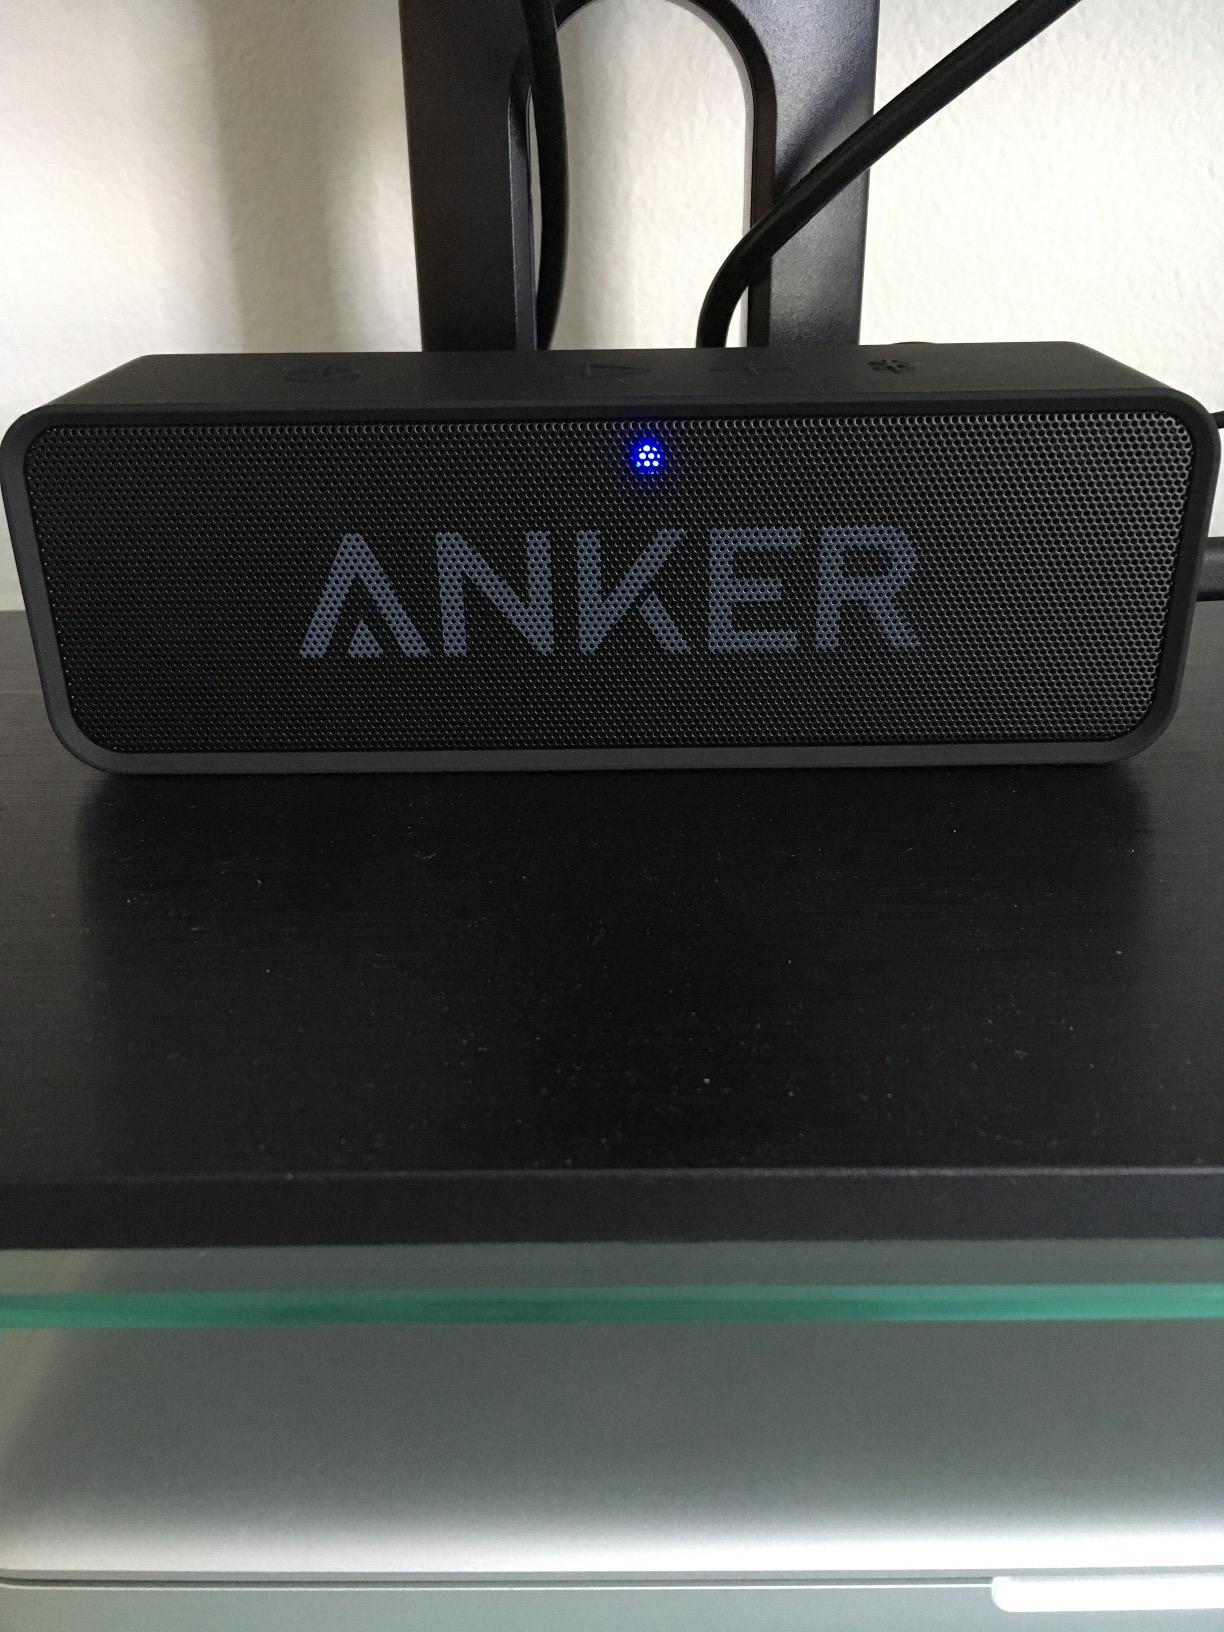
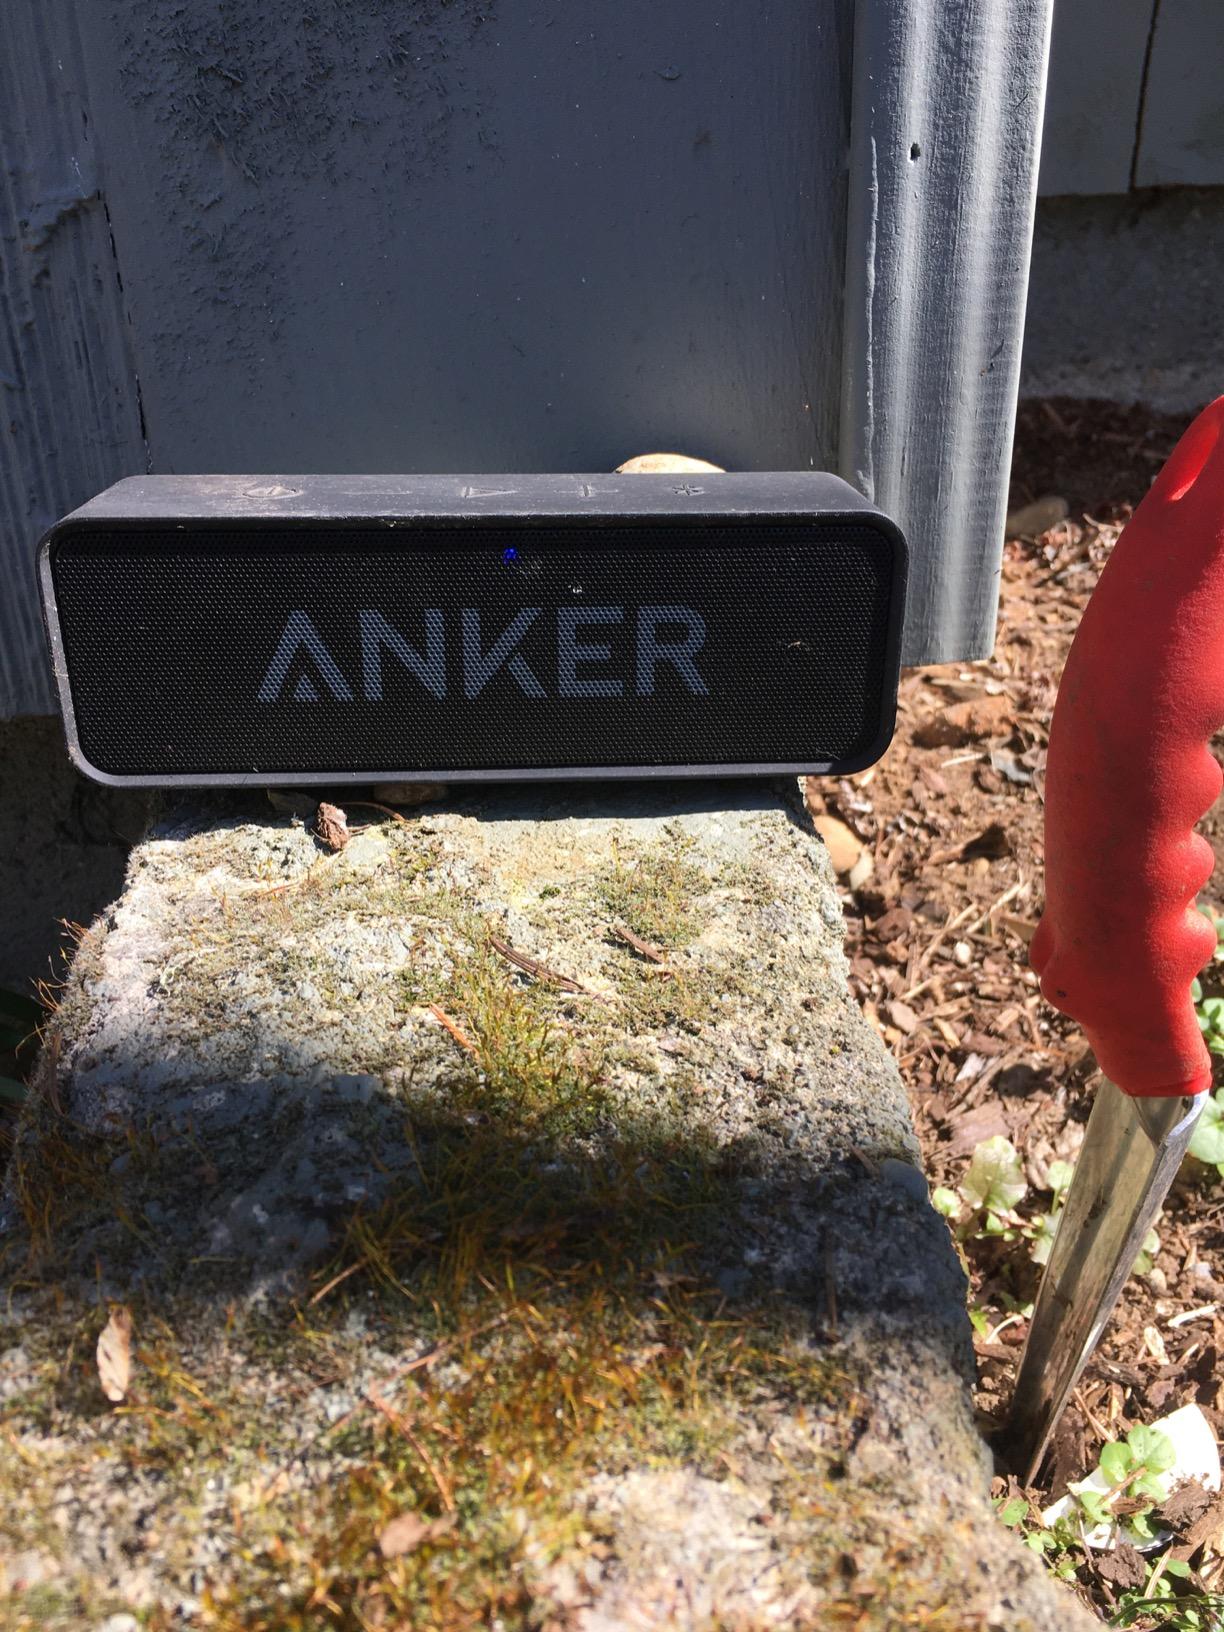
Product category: speaker
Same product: yes